Klauvaneset

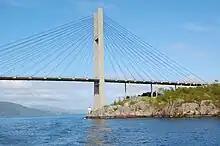
The cable-stayed section of the Nordhordland Bridge is anchored to Klauvaneset

Klauvaneset is a small peninsula in the northern part of Åsane in Bergen Municipality in Vestland county, Norway. It is the site of the southern part of the Nordhordland Bridge.